1963 NASCAR Grand National Series

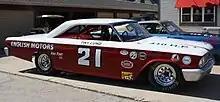
A replica of the Ford Galaxie in which Tiny Lund won the 1963 Daytona 500 for Wood Brothers Racing

The 1963 Daytona 500 was won by Tiny Lund driving a 1963 Ford. Lund drove his number 21 to victory in three hours and 17 minutes. Lund, who was driving for Wood Brothers Racing, filled in for Marvin Panch who was suffering from injuries after a fiery crash.